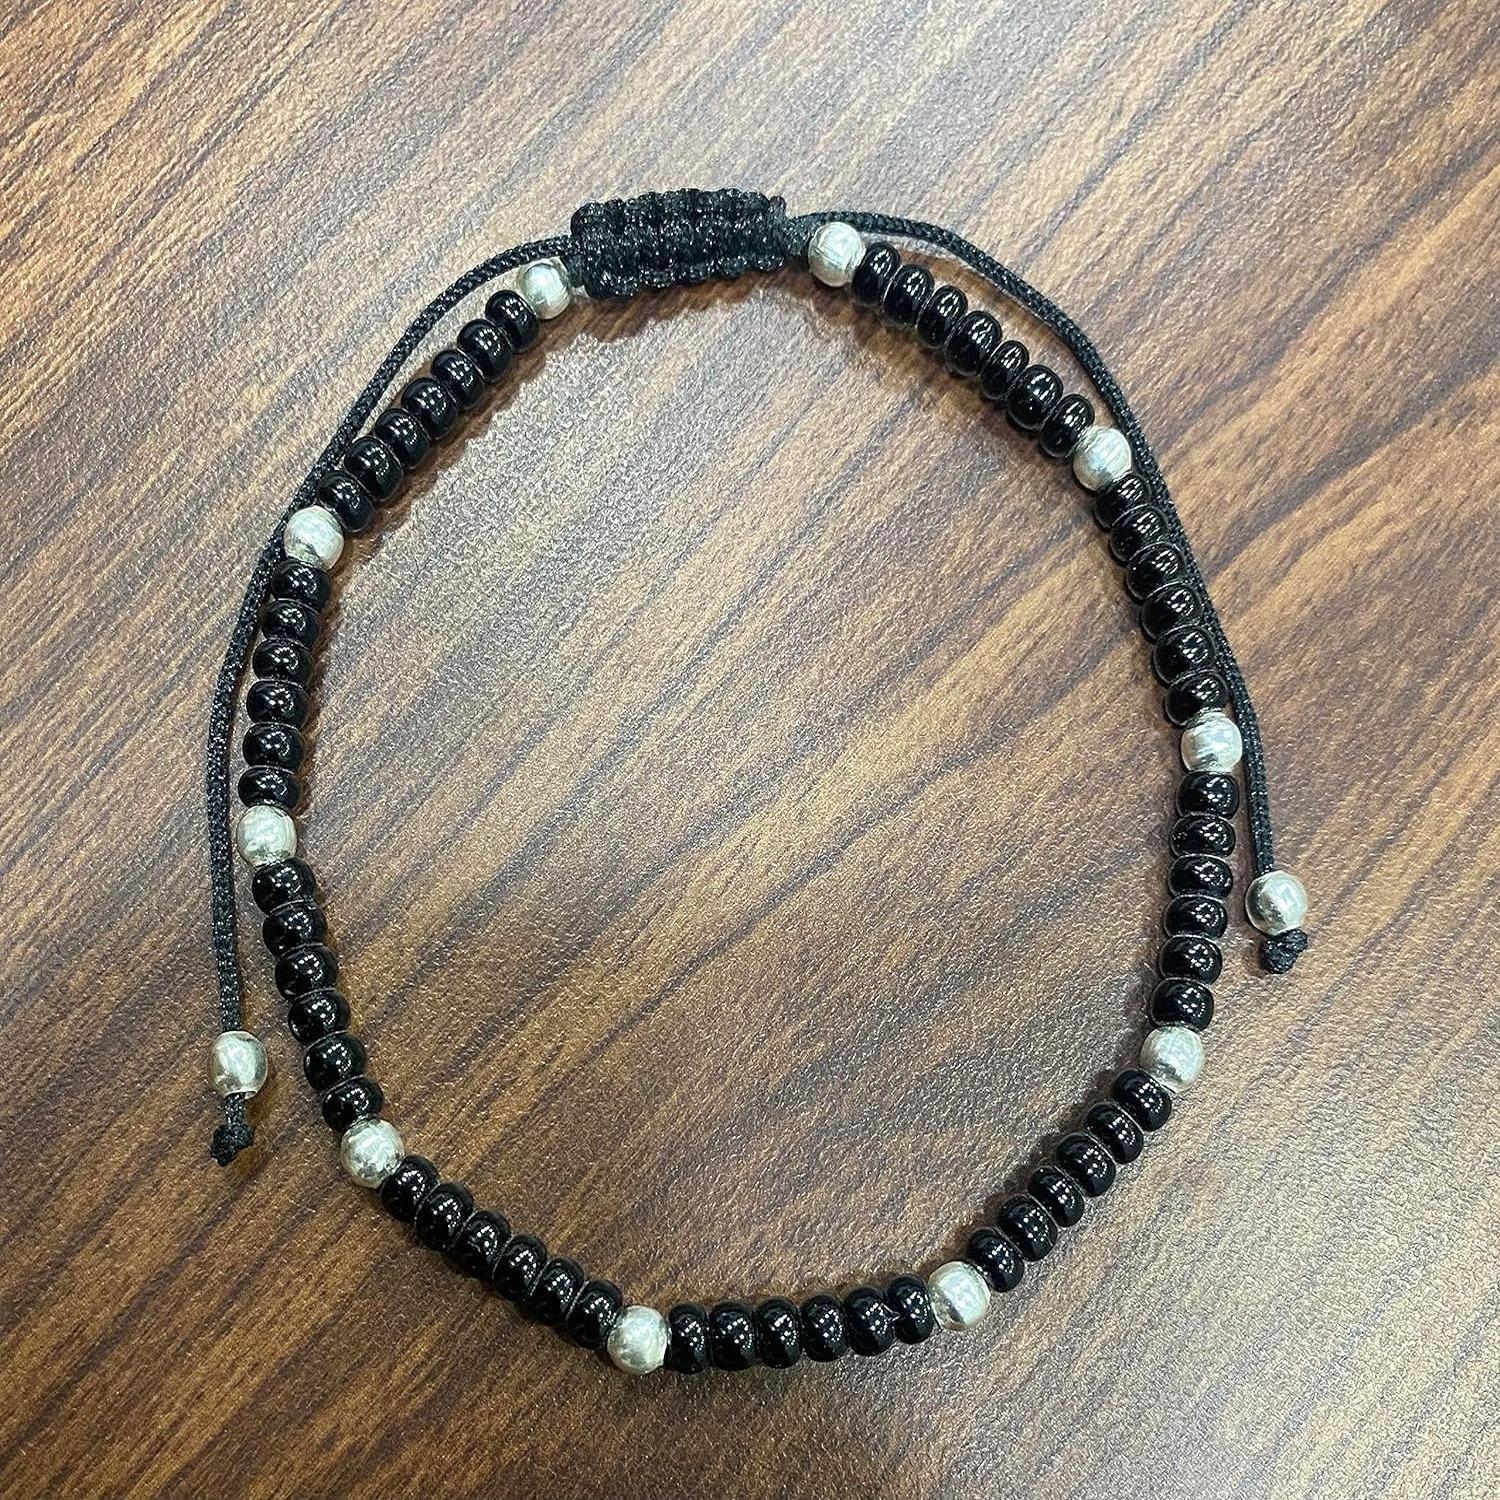
DARSHRAJ Sterling Silver Anklet Elegant and Timeless Jewelry for a Stylish Look
Type: Anklet
Brand: DARSHRAJ
Price: Rs. 650
 Contemporary Design: A silver ball charm adds a modern twist to this classic accessory, making it suitable for various fashion styles.Comfortable Fit: The adjustable black cord ensures a comfortable and customized fit, allowing you to wear it all day with ease.Timeless Elegance: Crafted from 925 sterling silver, this anklet exudes enduring beauty and sophistication.Versatile Occasions: From casual outings to formal events, this anklet is adaptable to various occasions, adding a touch of elegance to your look.Easy to Maintain: With proper care, this anklet will retain its luster and charm, providing you with years of enjoyment.